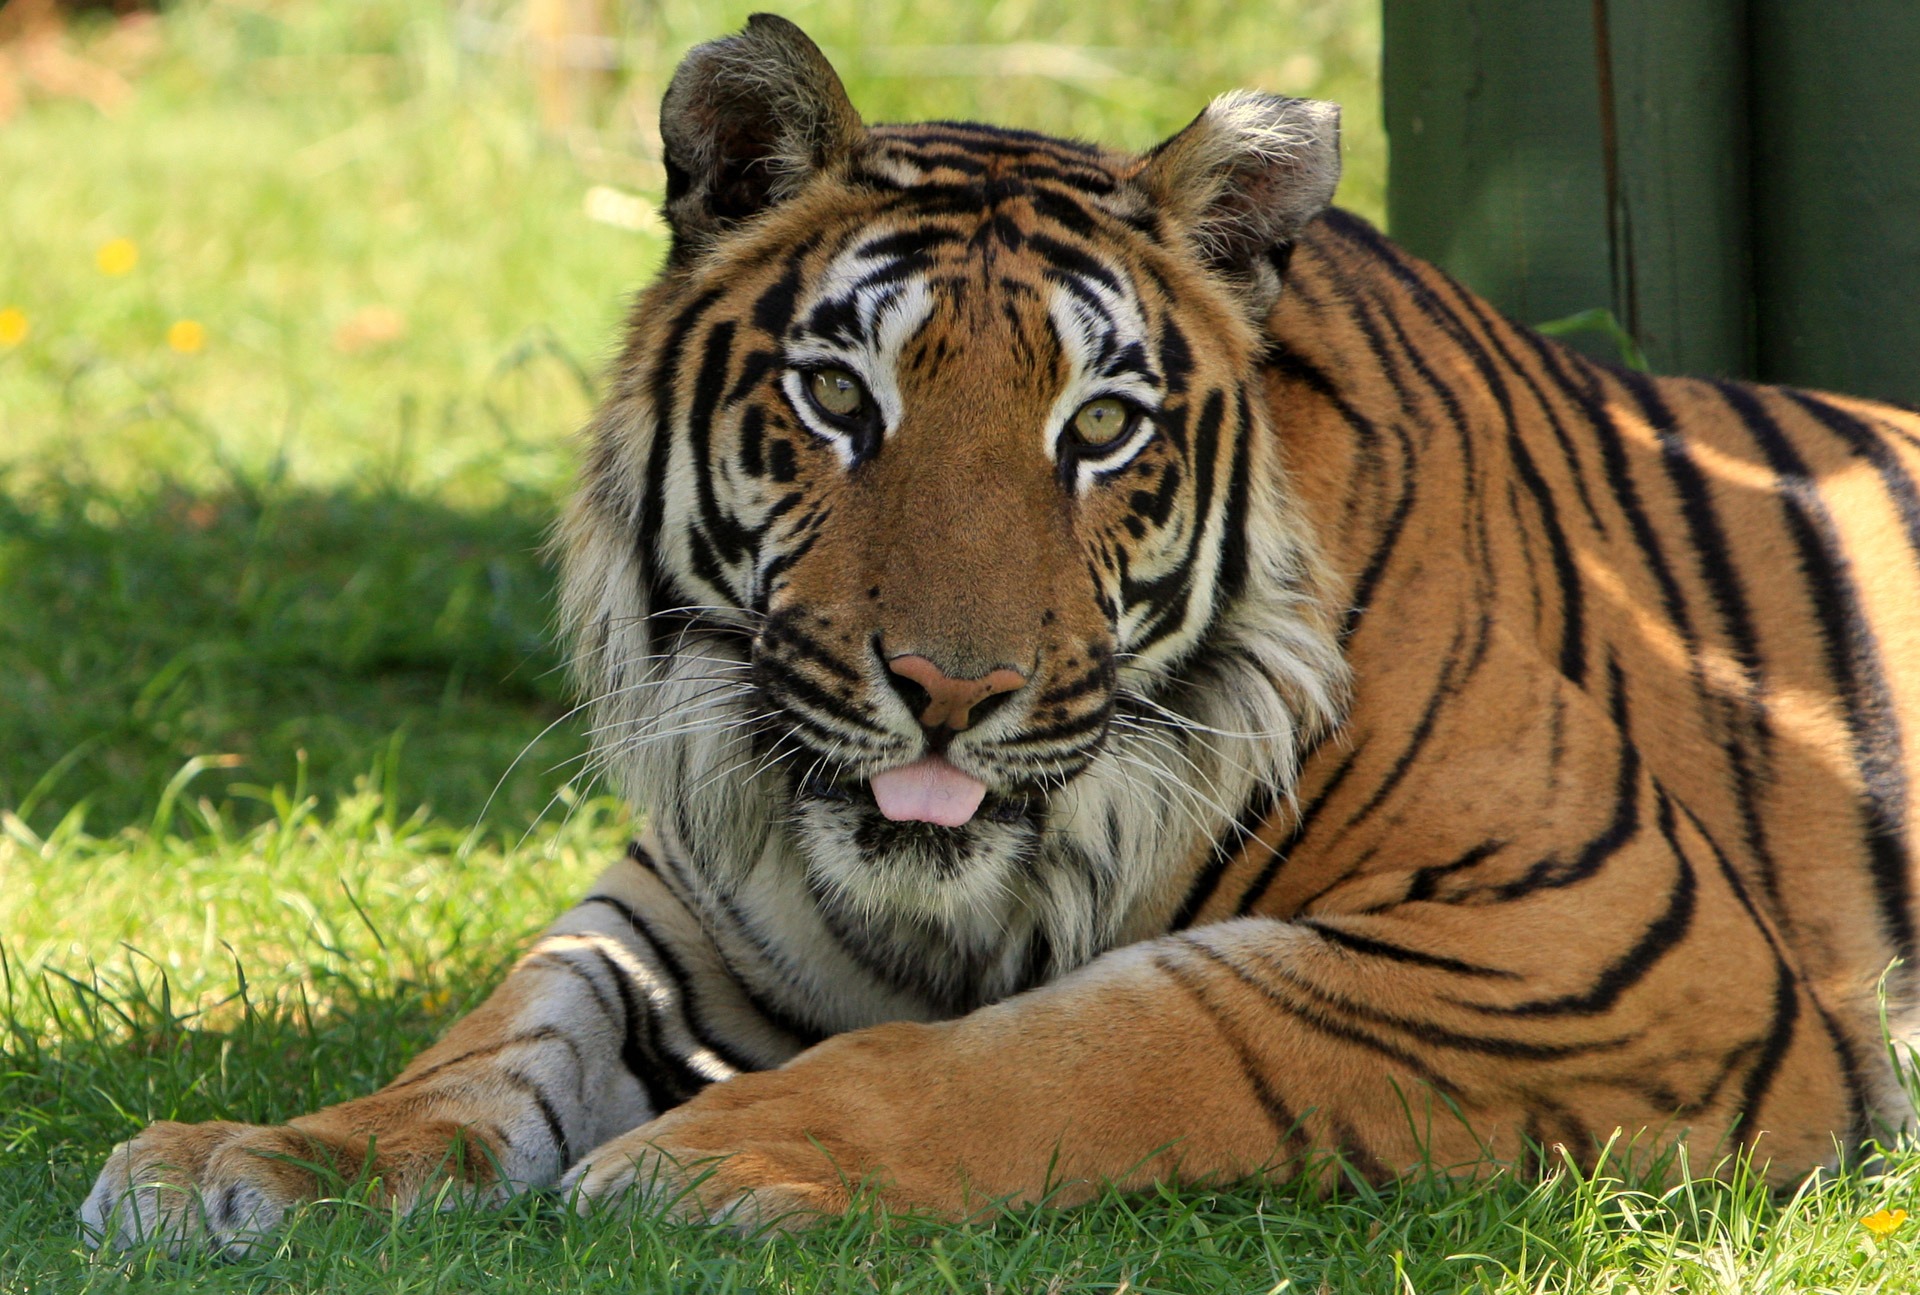
nature, photo, male, wildlife, zoo, portrait, feline, mammal, fauna, big cat, close up, outdoors, tiger, vertebrate, beautiful, image, handsome, big cats, cat like mammal